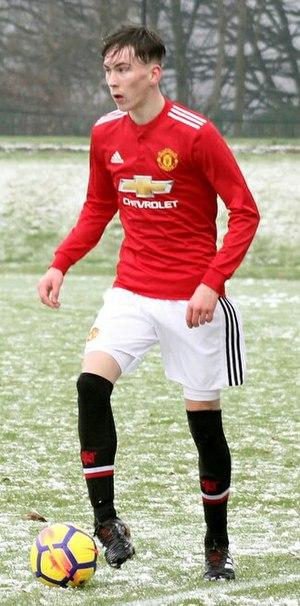
James Garner, né le 13 mars 2001 à Birkenhead, est un footballeur anglais qui évolue au poste de milieu de terrain pour le club de Manchester United.